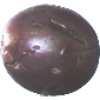
Label: Passion Fruit 1